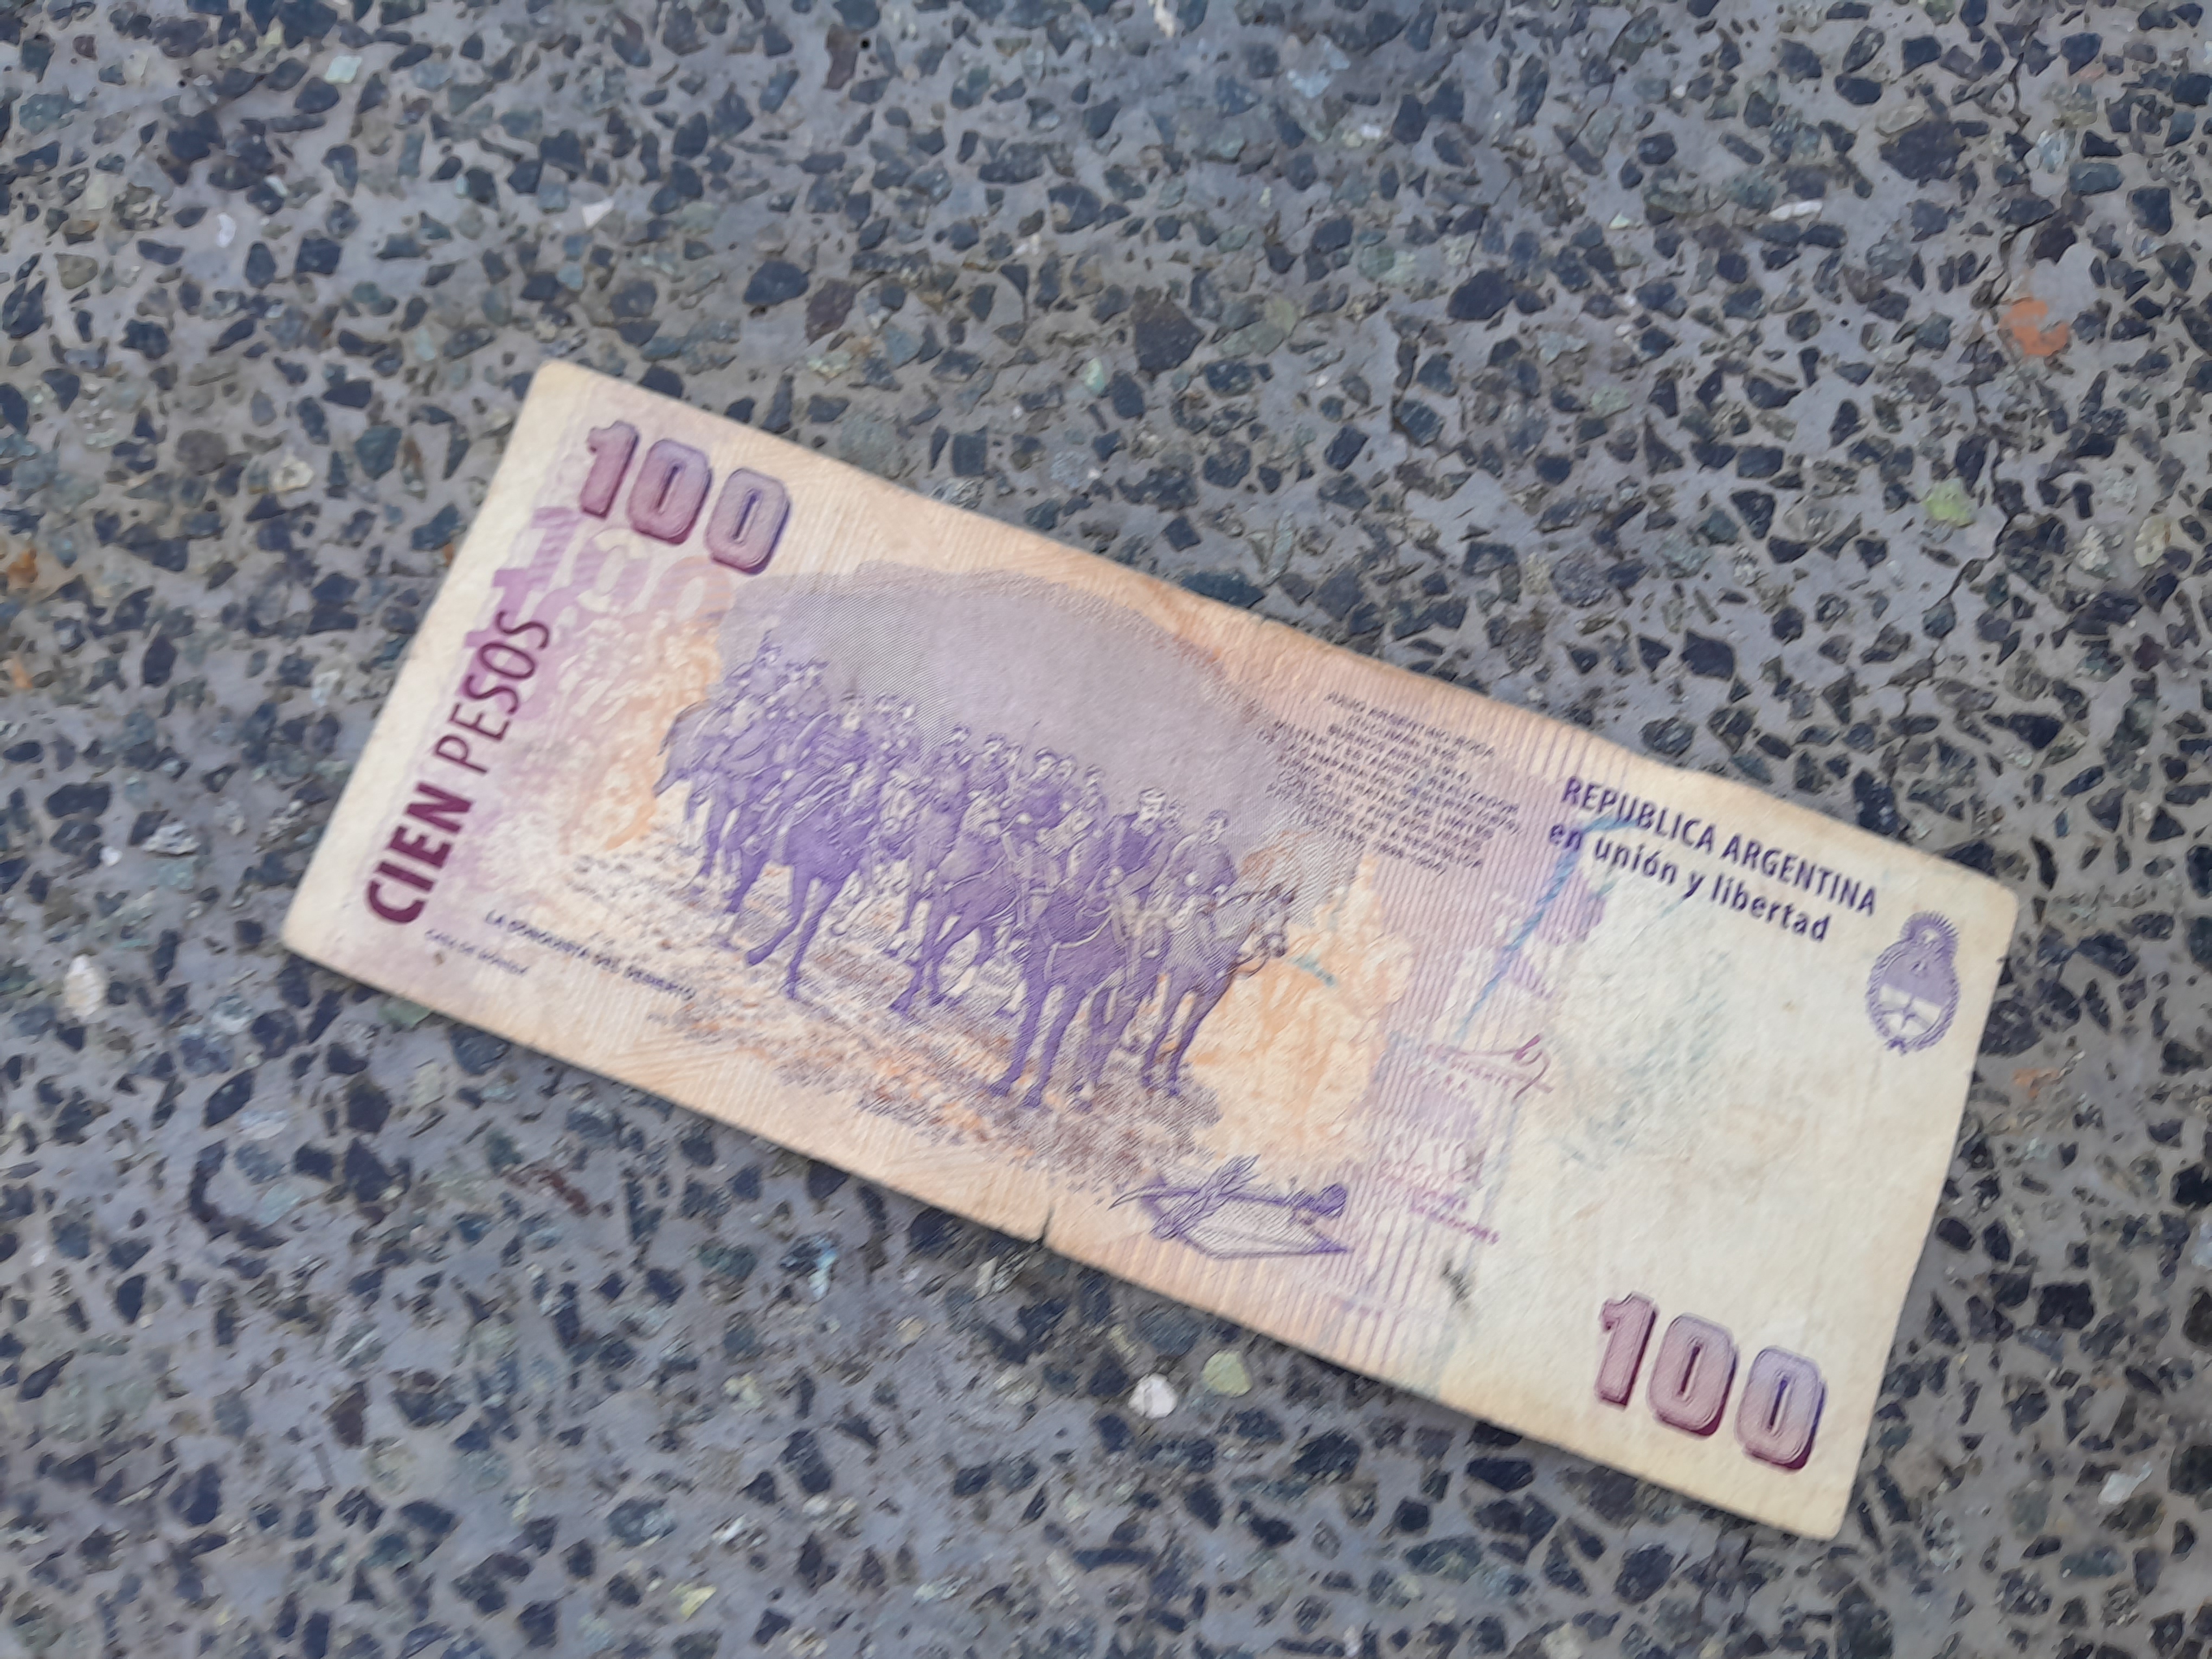
Denominación: 100